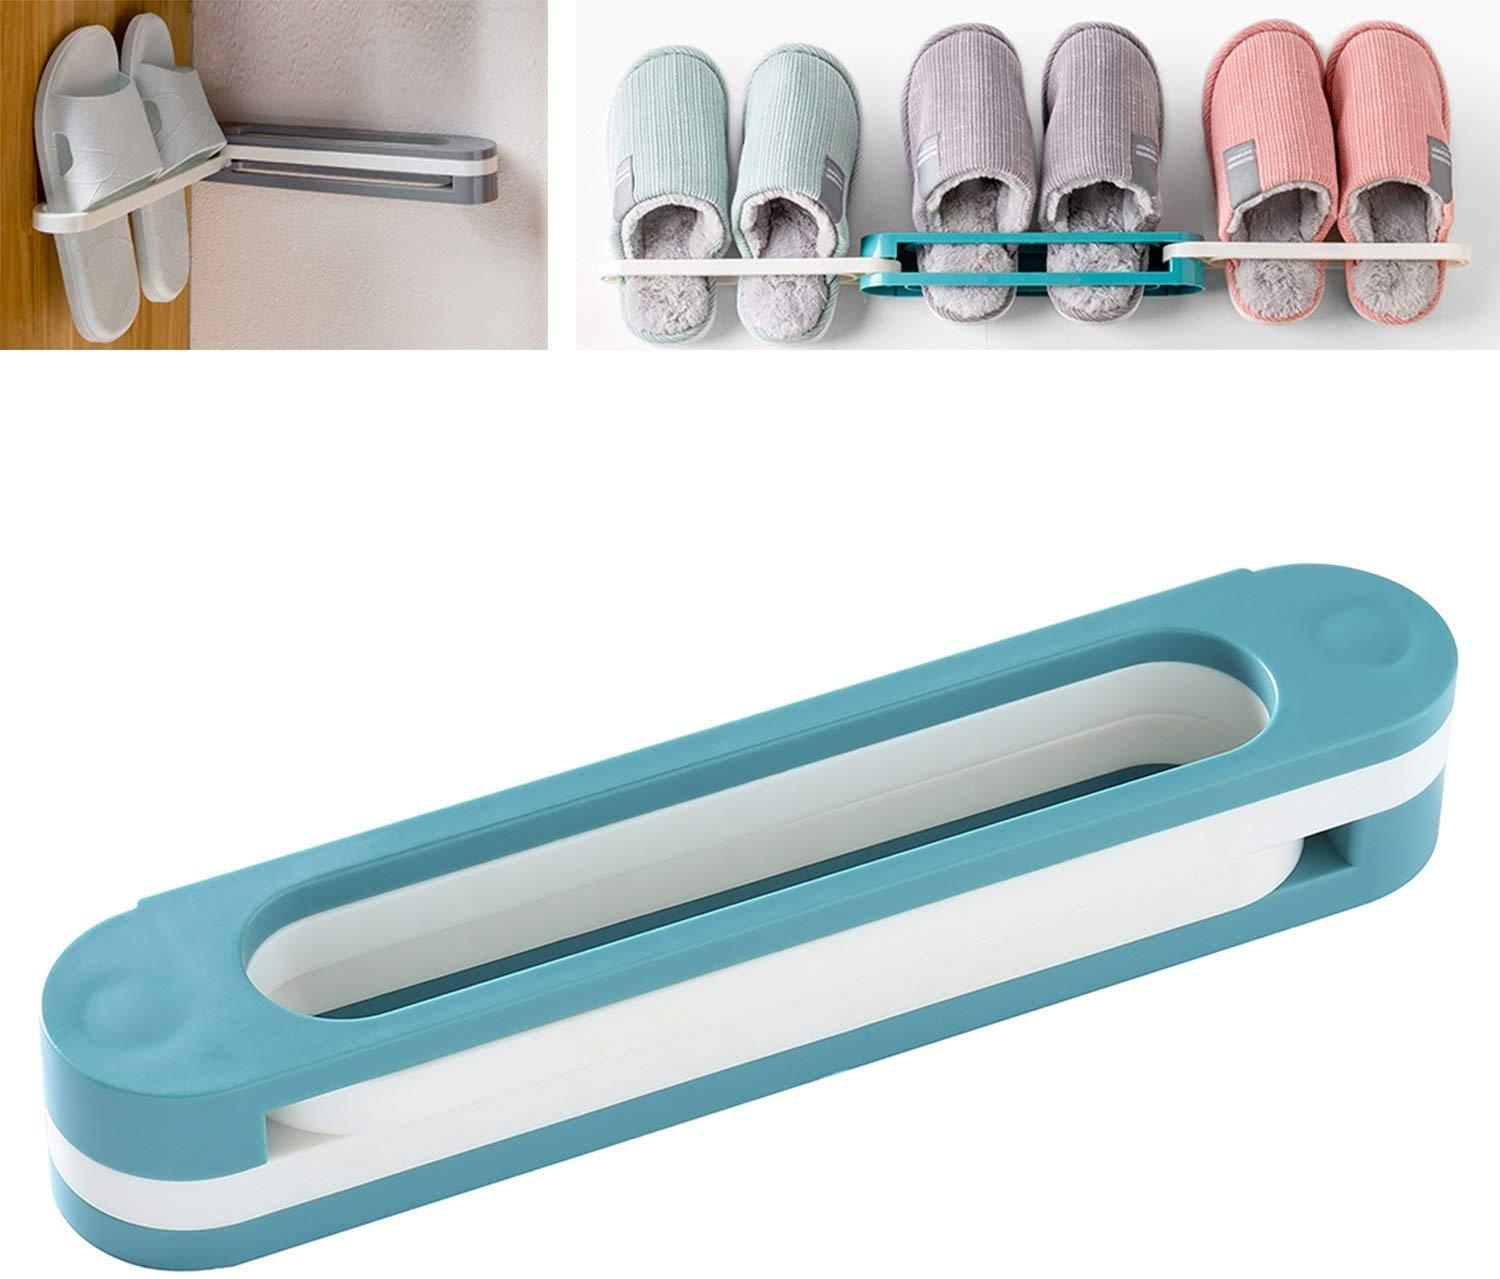
Multifunction Folding Slippers / Shoes Hanger Organizer Rack
Multifunction Folding Slippers/Shoes Rack Hanger Organizer Rack Unique folding design makes this slippers rack convenient and easy to take full advantage of every piece of space, even if a corner or the door. You can place 3 pairs of shoes with this rack. This is not just a bathroom slippers rack, but also a multi-functional organizer rack, which can be a hanger for many things, such as towels, washcloths, hangers, clothes, etc. With this rack, bathroom slippers can stay day and be in order. You can also sort out your things in the bedroom, bathroom or any other place very well, Chappel Stand. Product Specifications : - Easy to use, you just need to wipe the wall with a clean towel and then fix the shoe rack to use it. - Folding design, Can be applied on flat surfaces or corners, can put up to 3 pairs of shoes, 3 towels, or any compatible things. - The shoes rack is made of durable material, light weight, durable, non-toxic and environmentally friendly. - The attractive design matches perfectly any home style
Brand: DaffoDeals
Category: Home & Garden > Household Supplies > Storage & Organization > Clothing & Closet Storage > Shoe Racks & Organizers > Shoe Racks